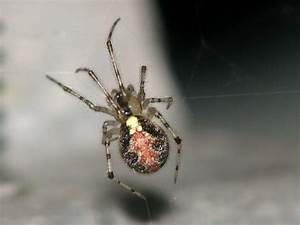
Label: ragno